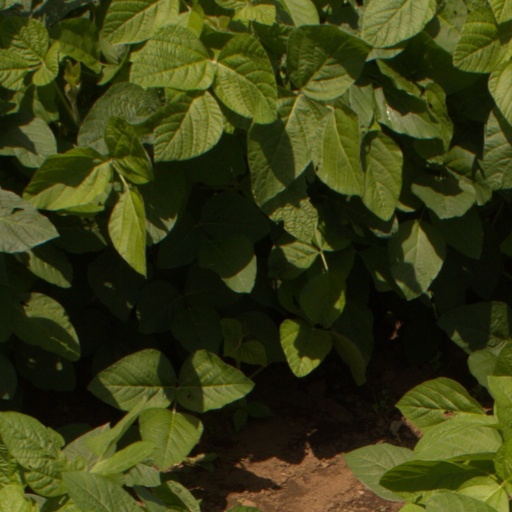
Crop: soybean